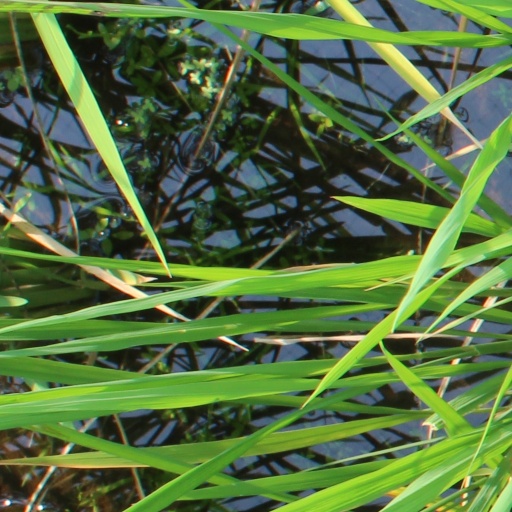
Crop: rice